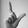
ASL letter: L